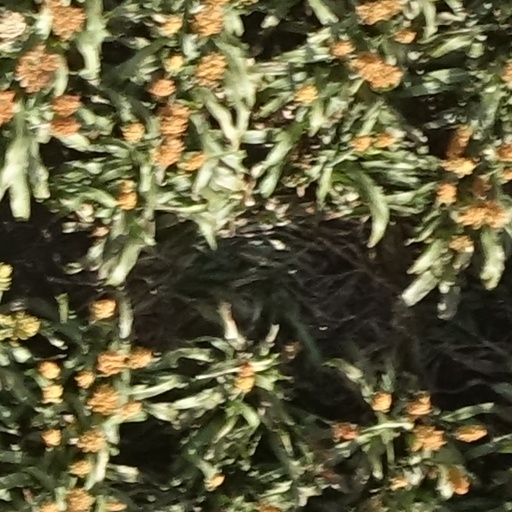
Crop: sorghum